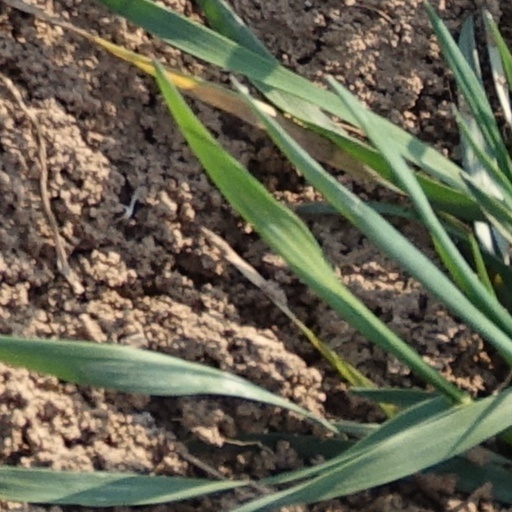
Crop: wheat